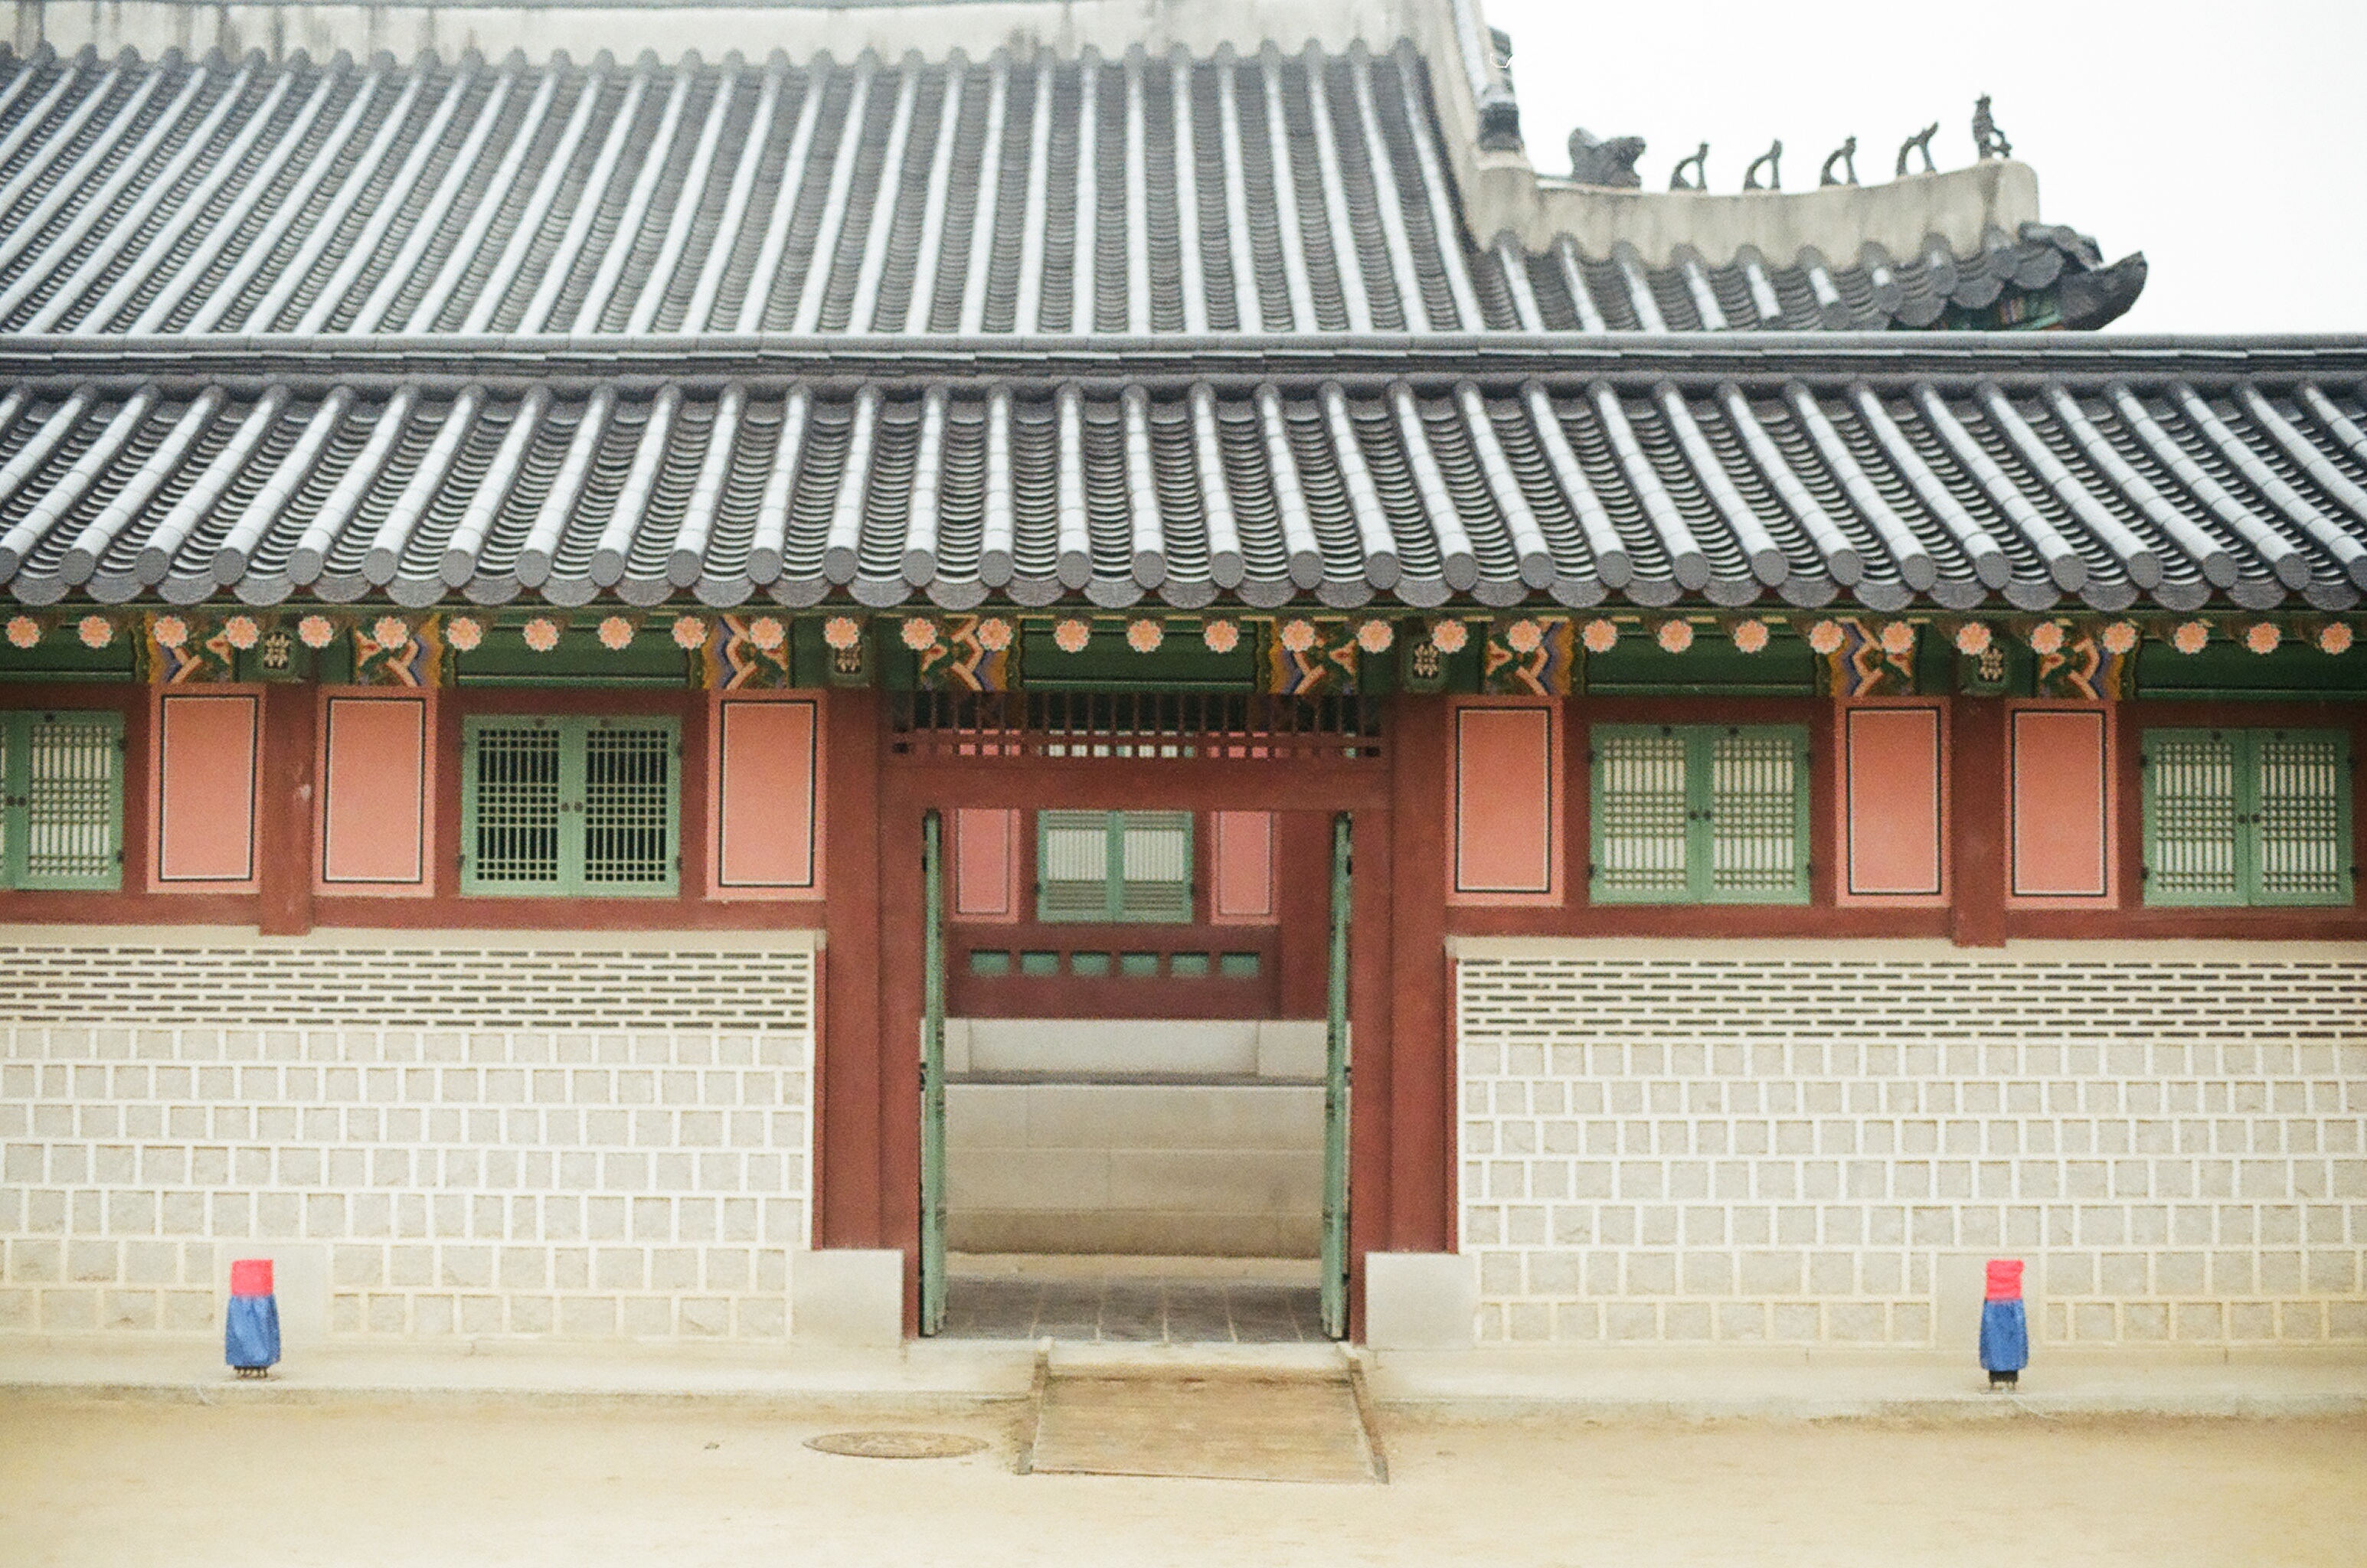
architecture, roof, building, palace, facade, property, interior design, tourist attraction, estate, window covering